We're Crabby About Drilling

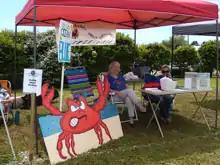
Crabby Against Drilling Booth-Earth Day 2019

The group's efforts are currently focused on Brunswick Country ocean front communities (Southport, Bald Head Island, Caswell Beach. Oak Island, Holden Beach, Ocean Isle and Sunset Beach) with a goal to have these municipalities pass resolutions opposing both seismic testing and offshore drilling and also join in as amici curiae to a lawsuit filed by the Southern Environmental Law Center and various other entities in South Carolina to prevent the BOEM from approving seismic testing.